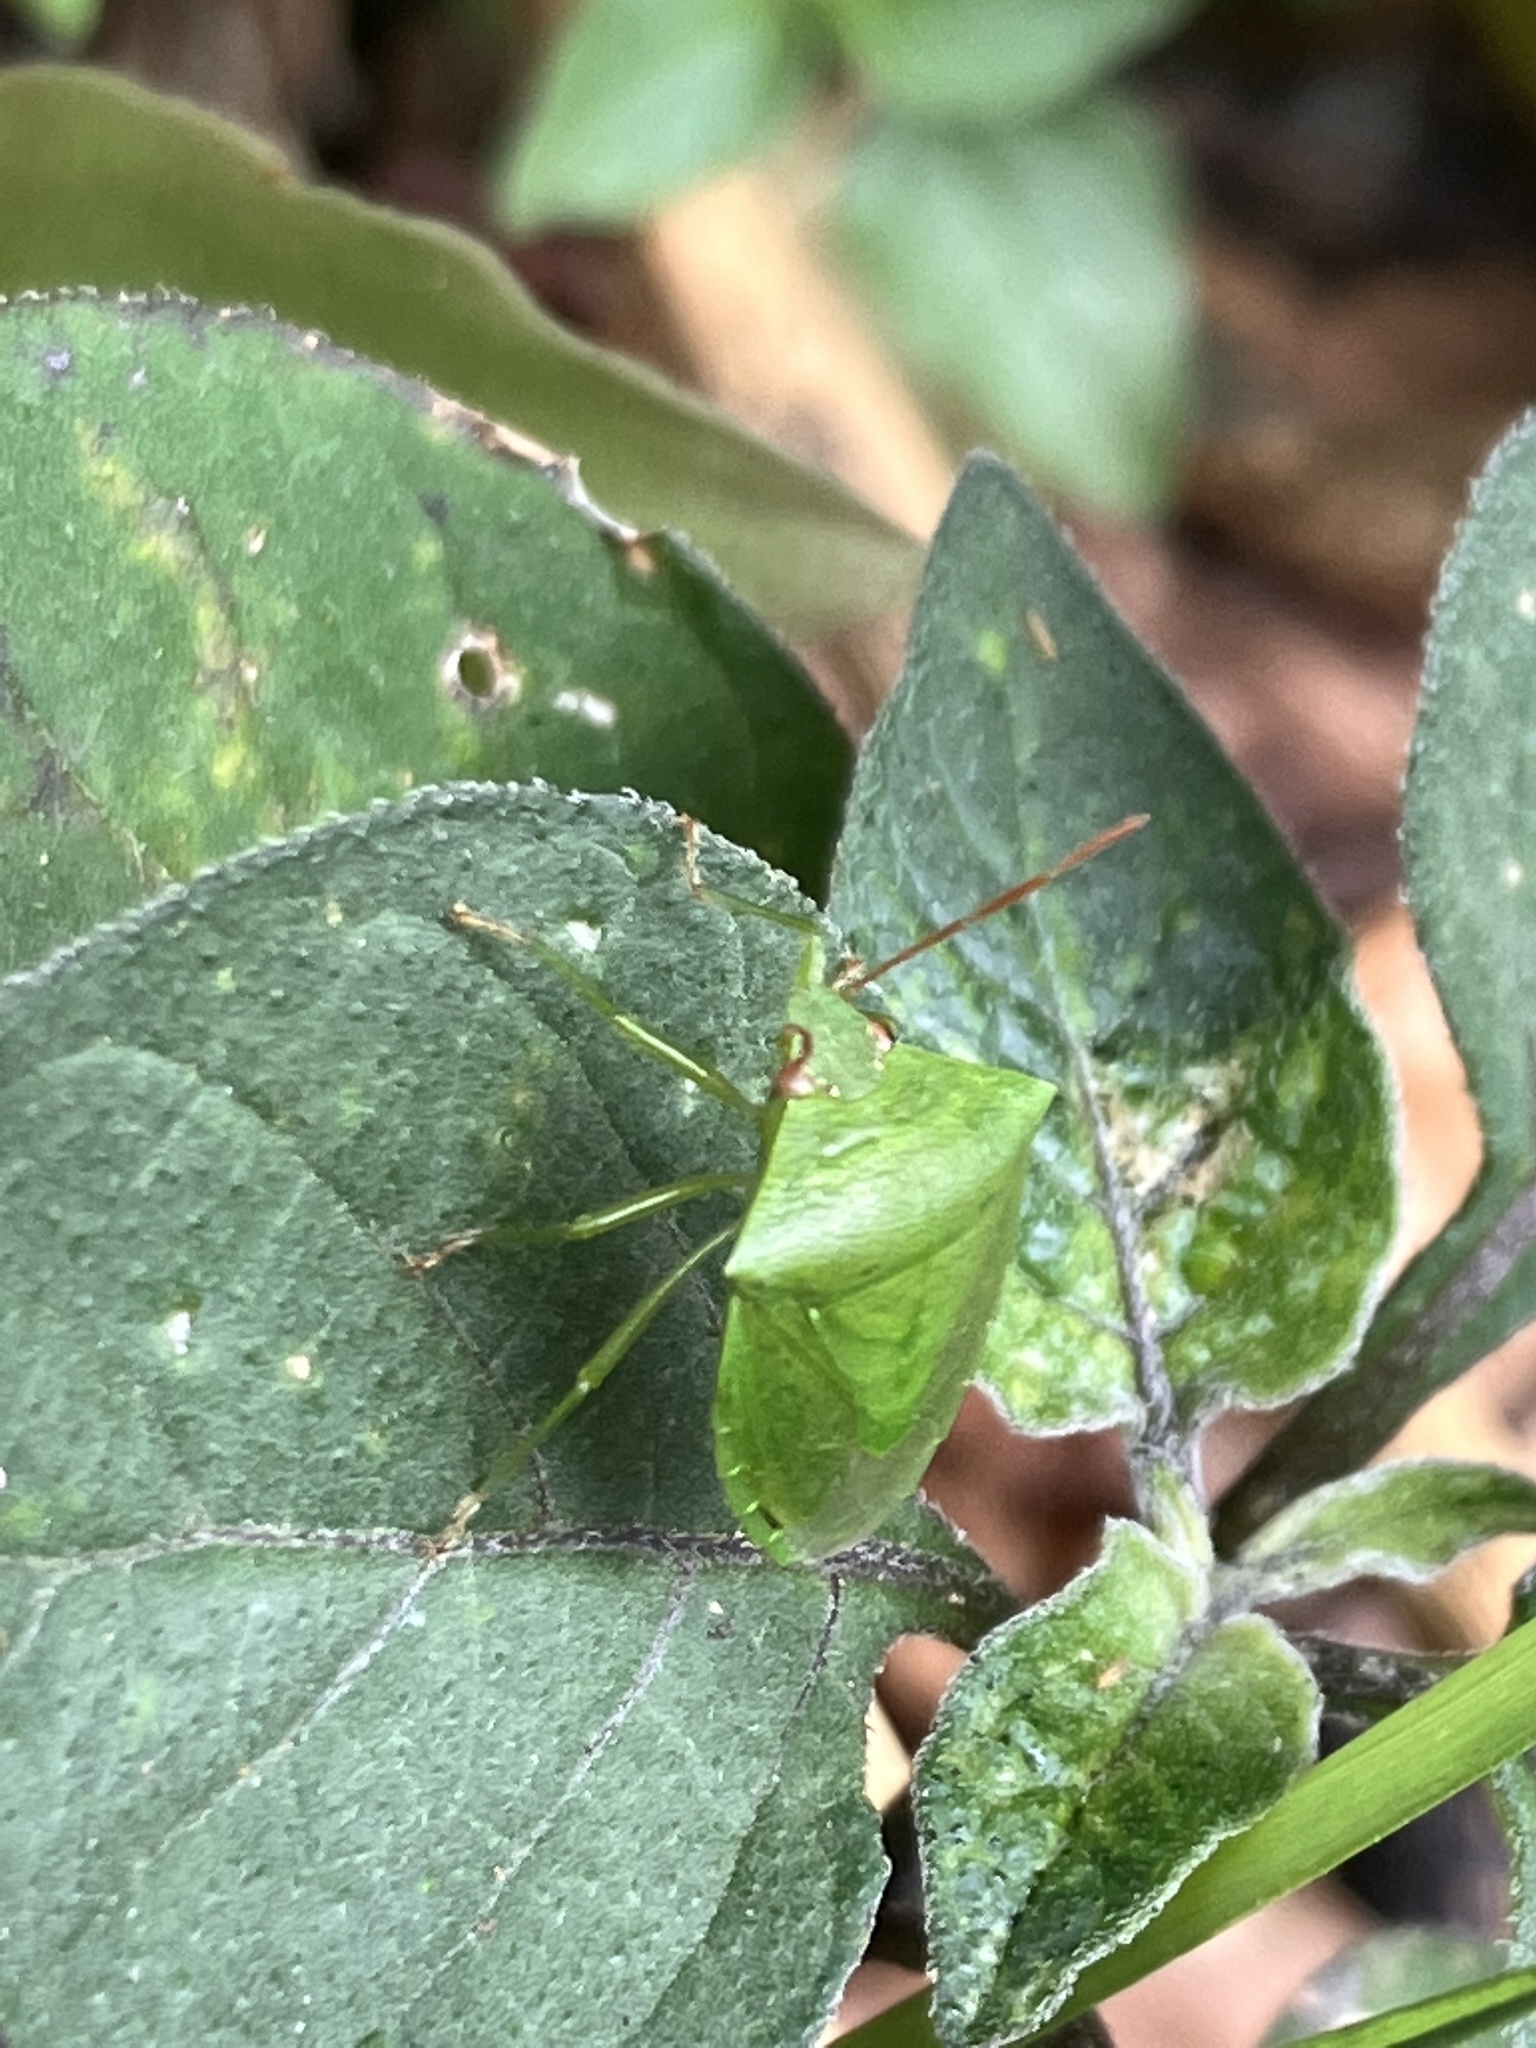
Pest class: stink_bug